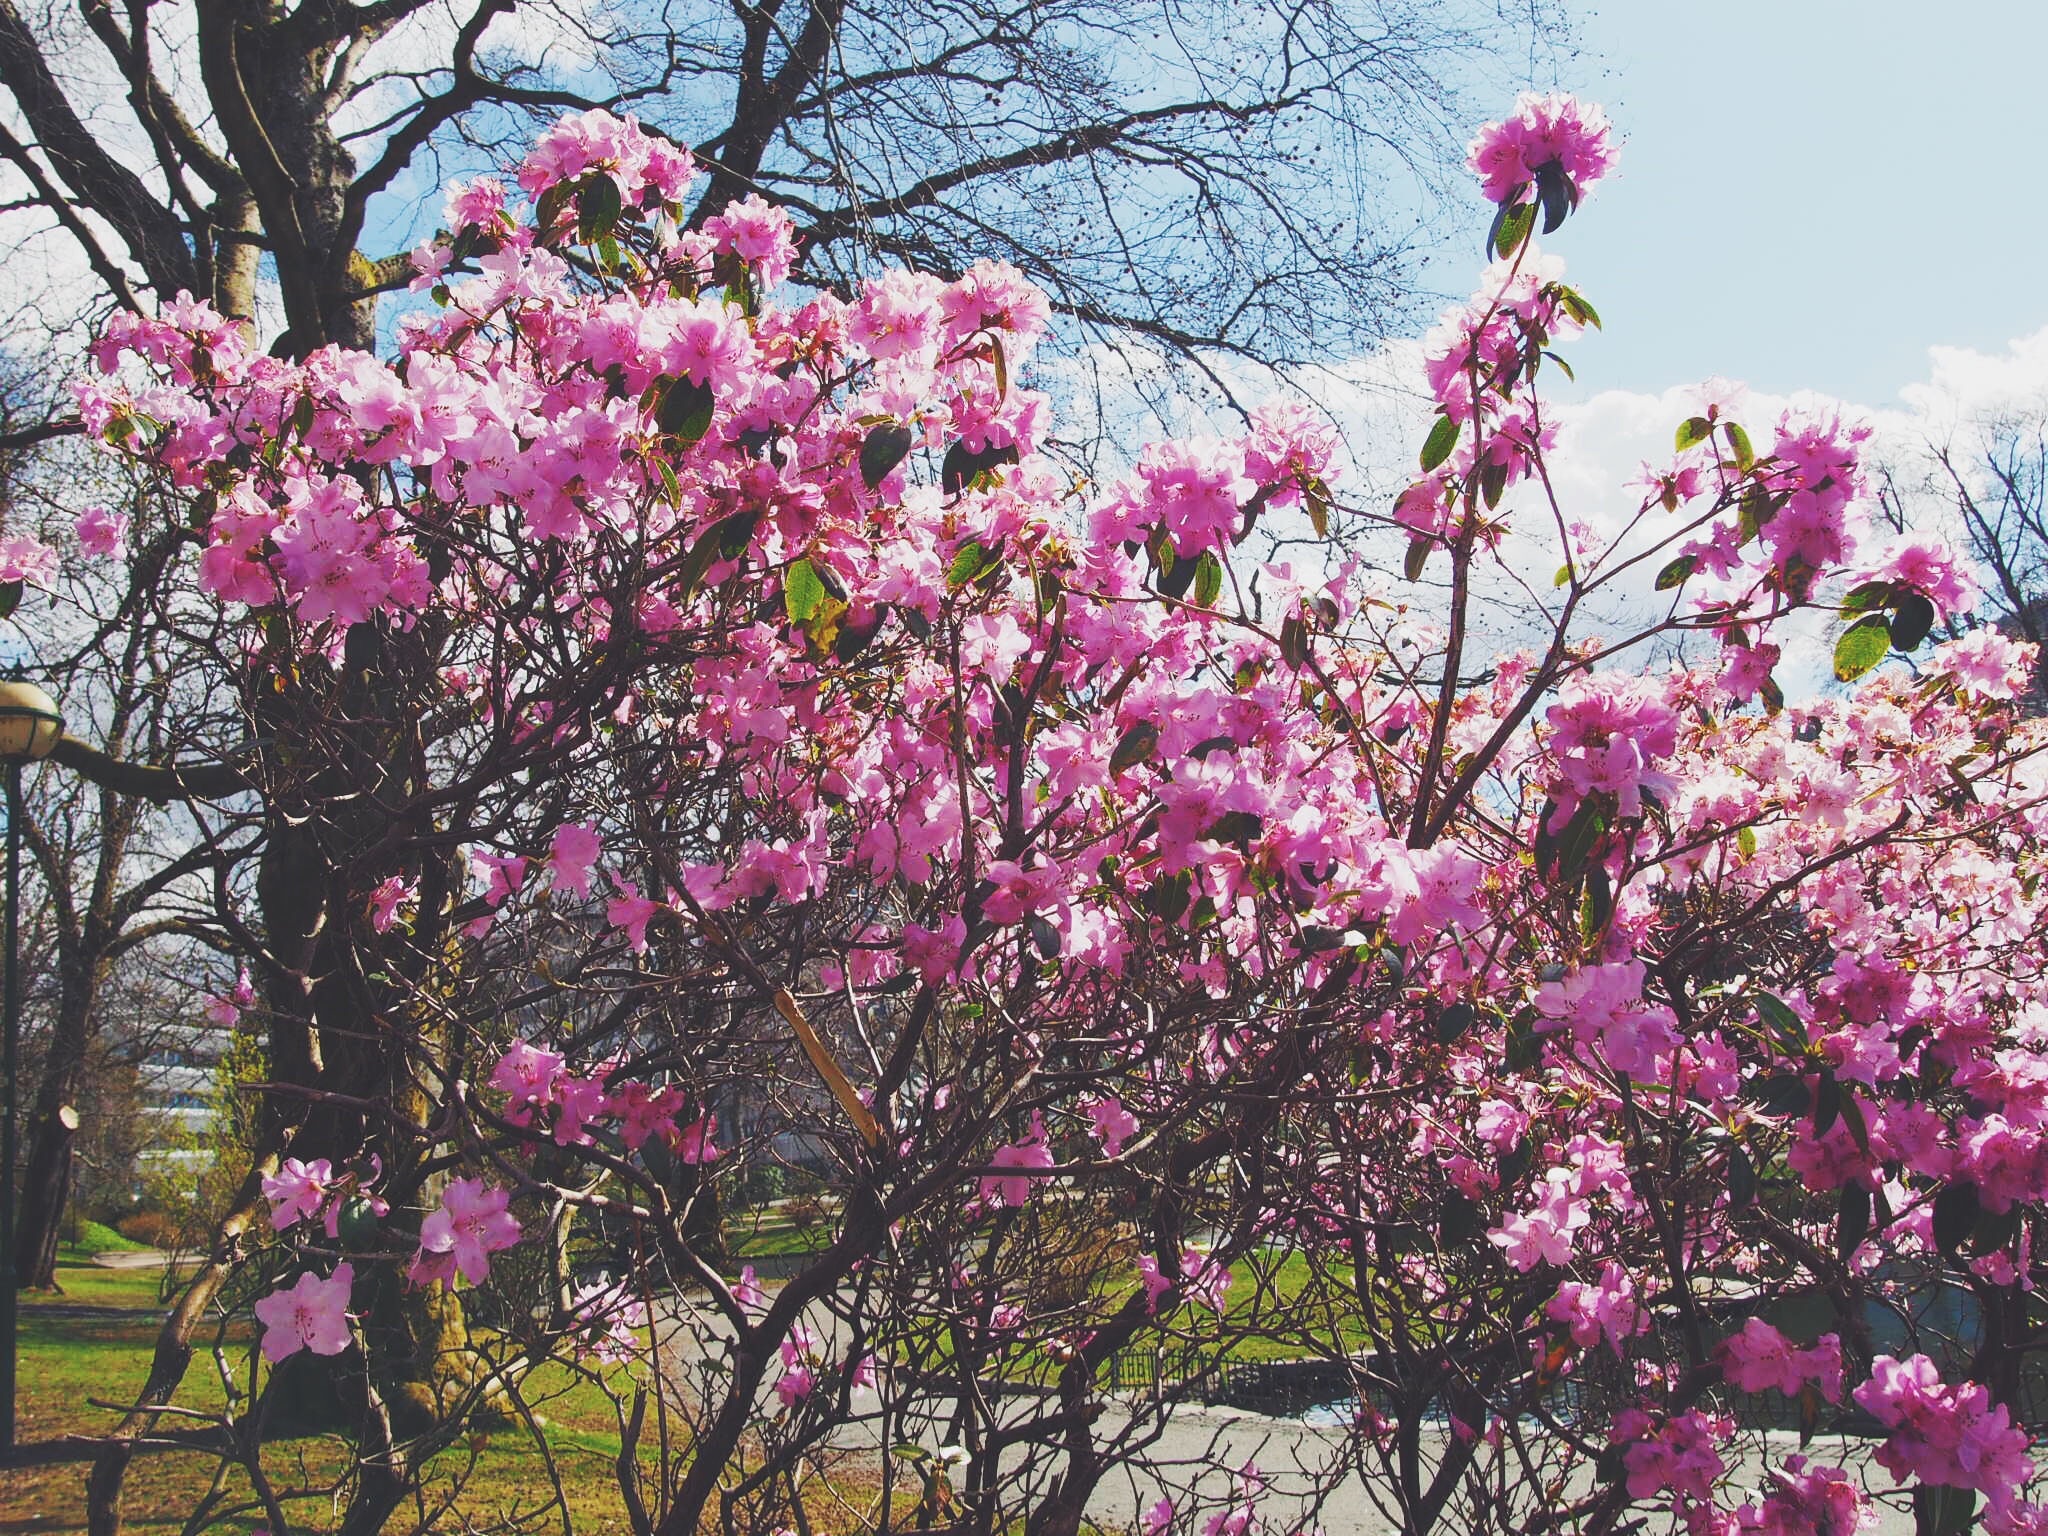
branch, blossom, plant, flower, spring, botany, flora, shrub, flowering plant, woody plant, land plant